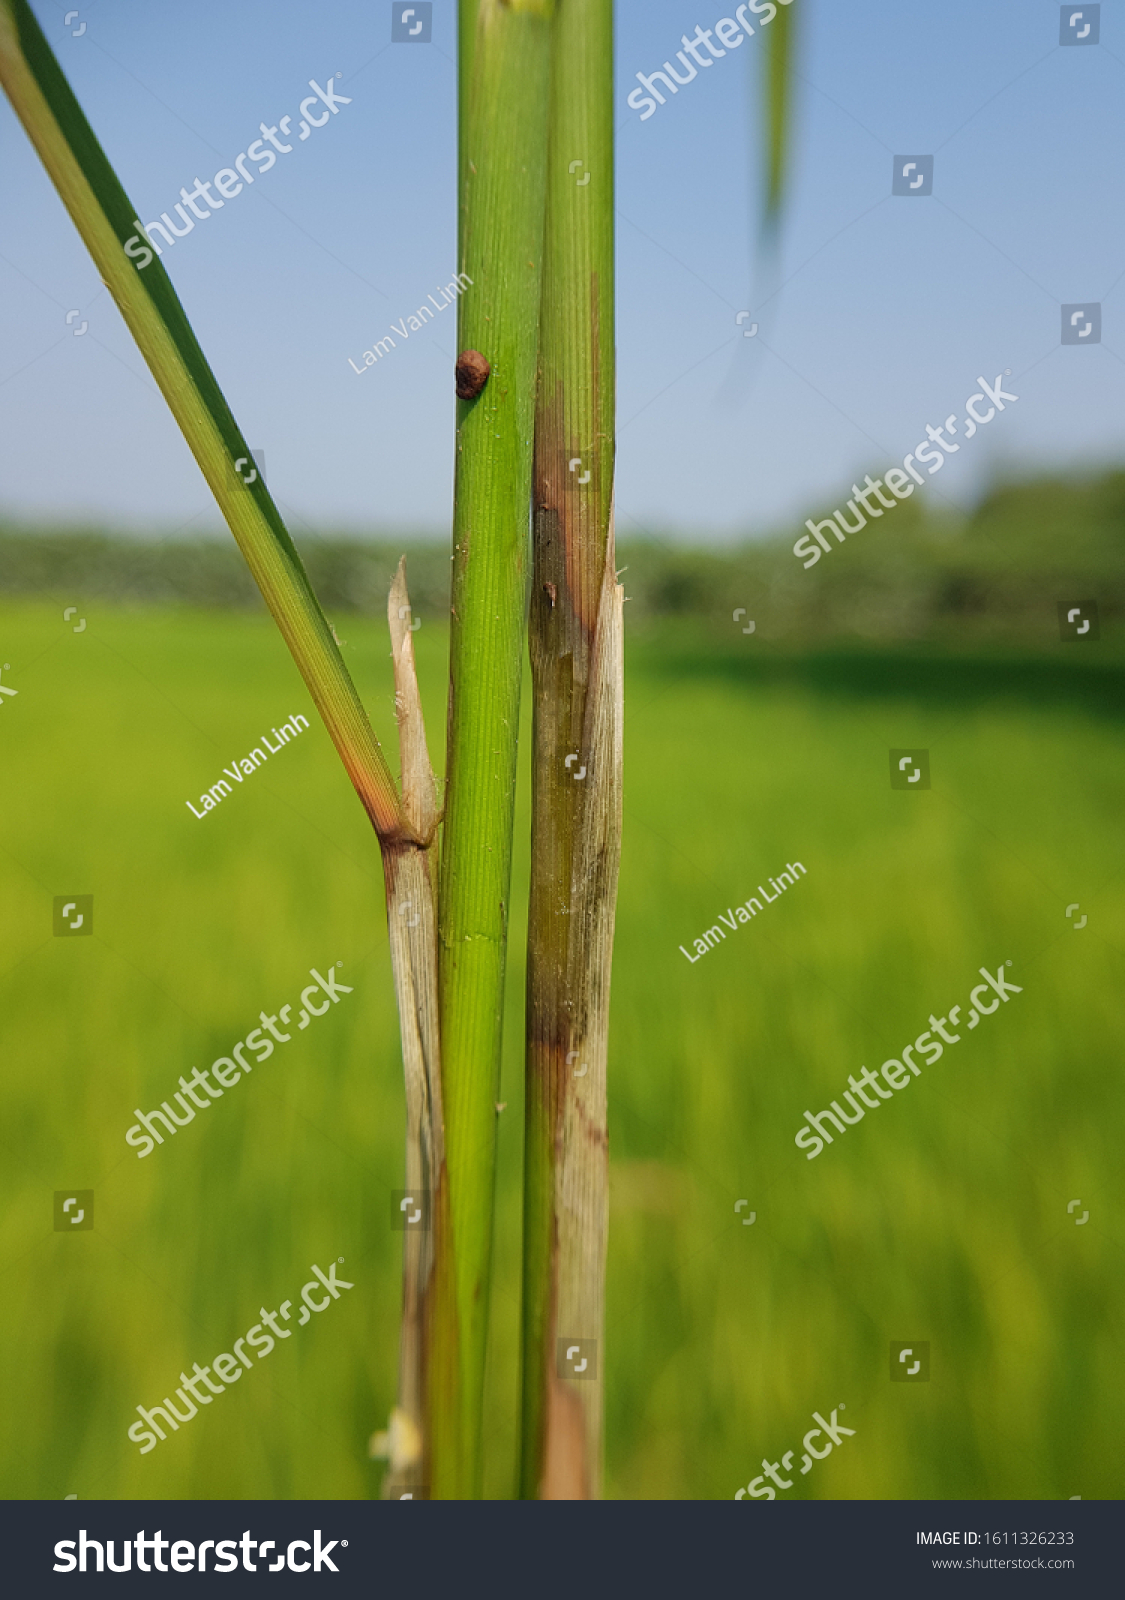
Plant: Rice
Disease: rice sheath blight